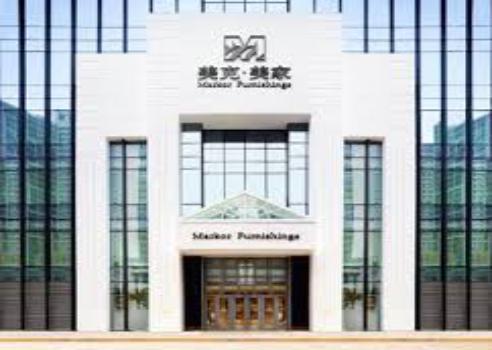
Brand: markor furnishings
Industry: Necessities